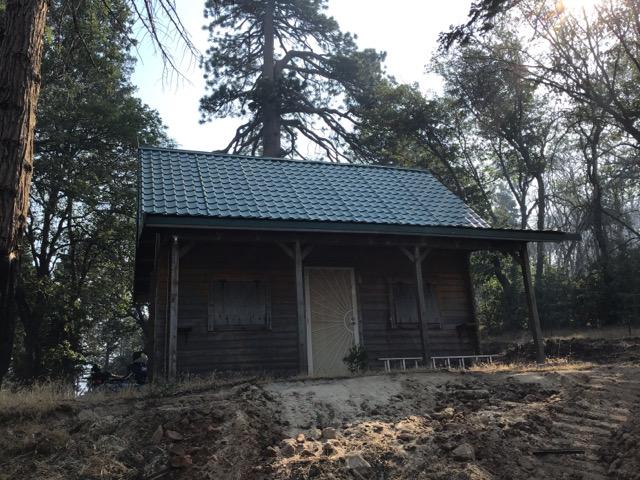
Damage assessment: no_damage